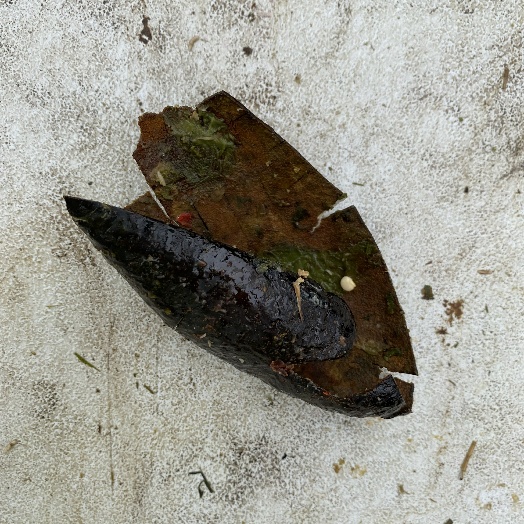
Label: generalcompost